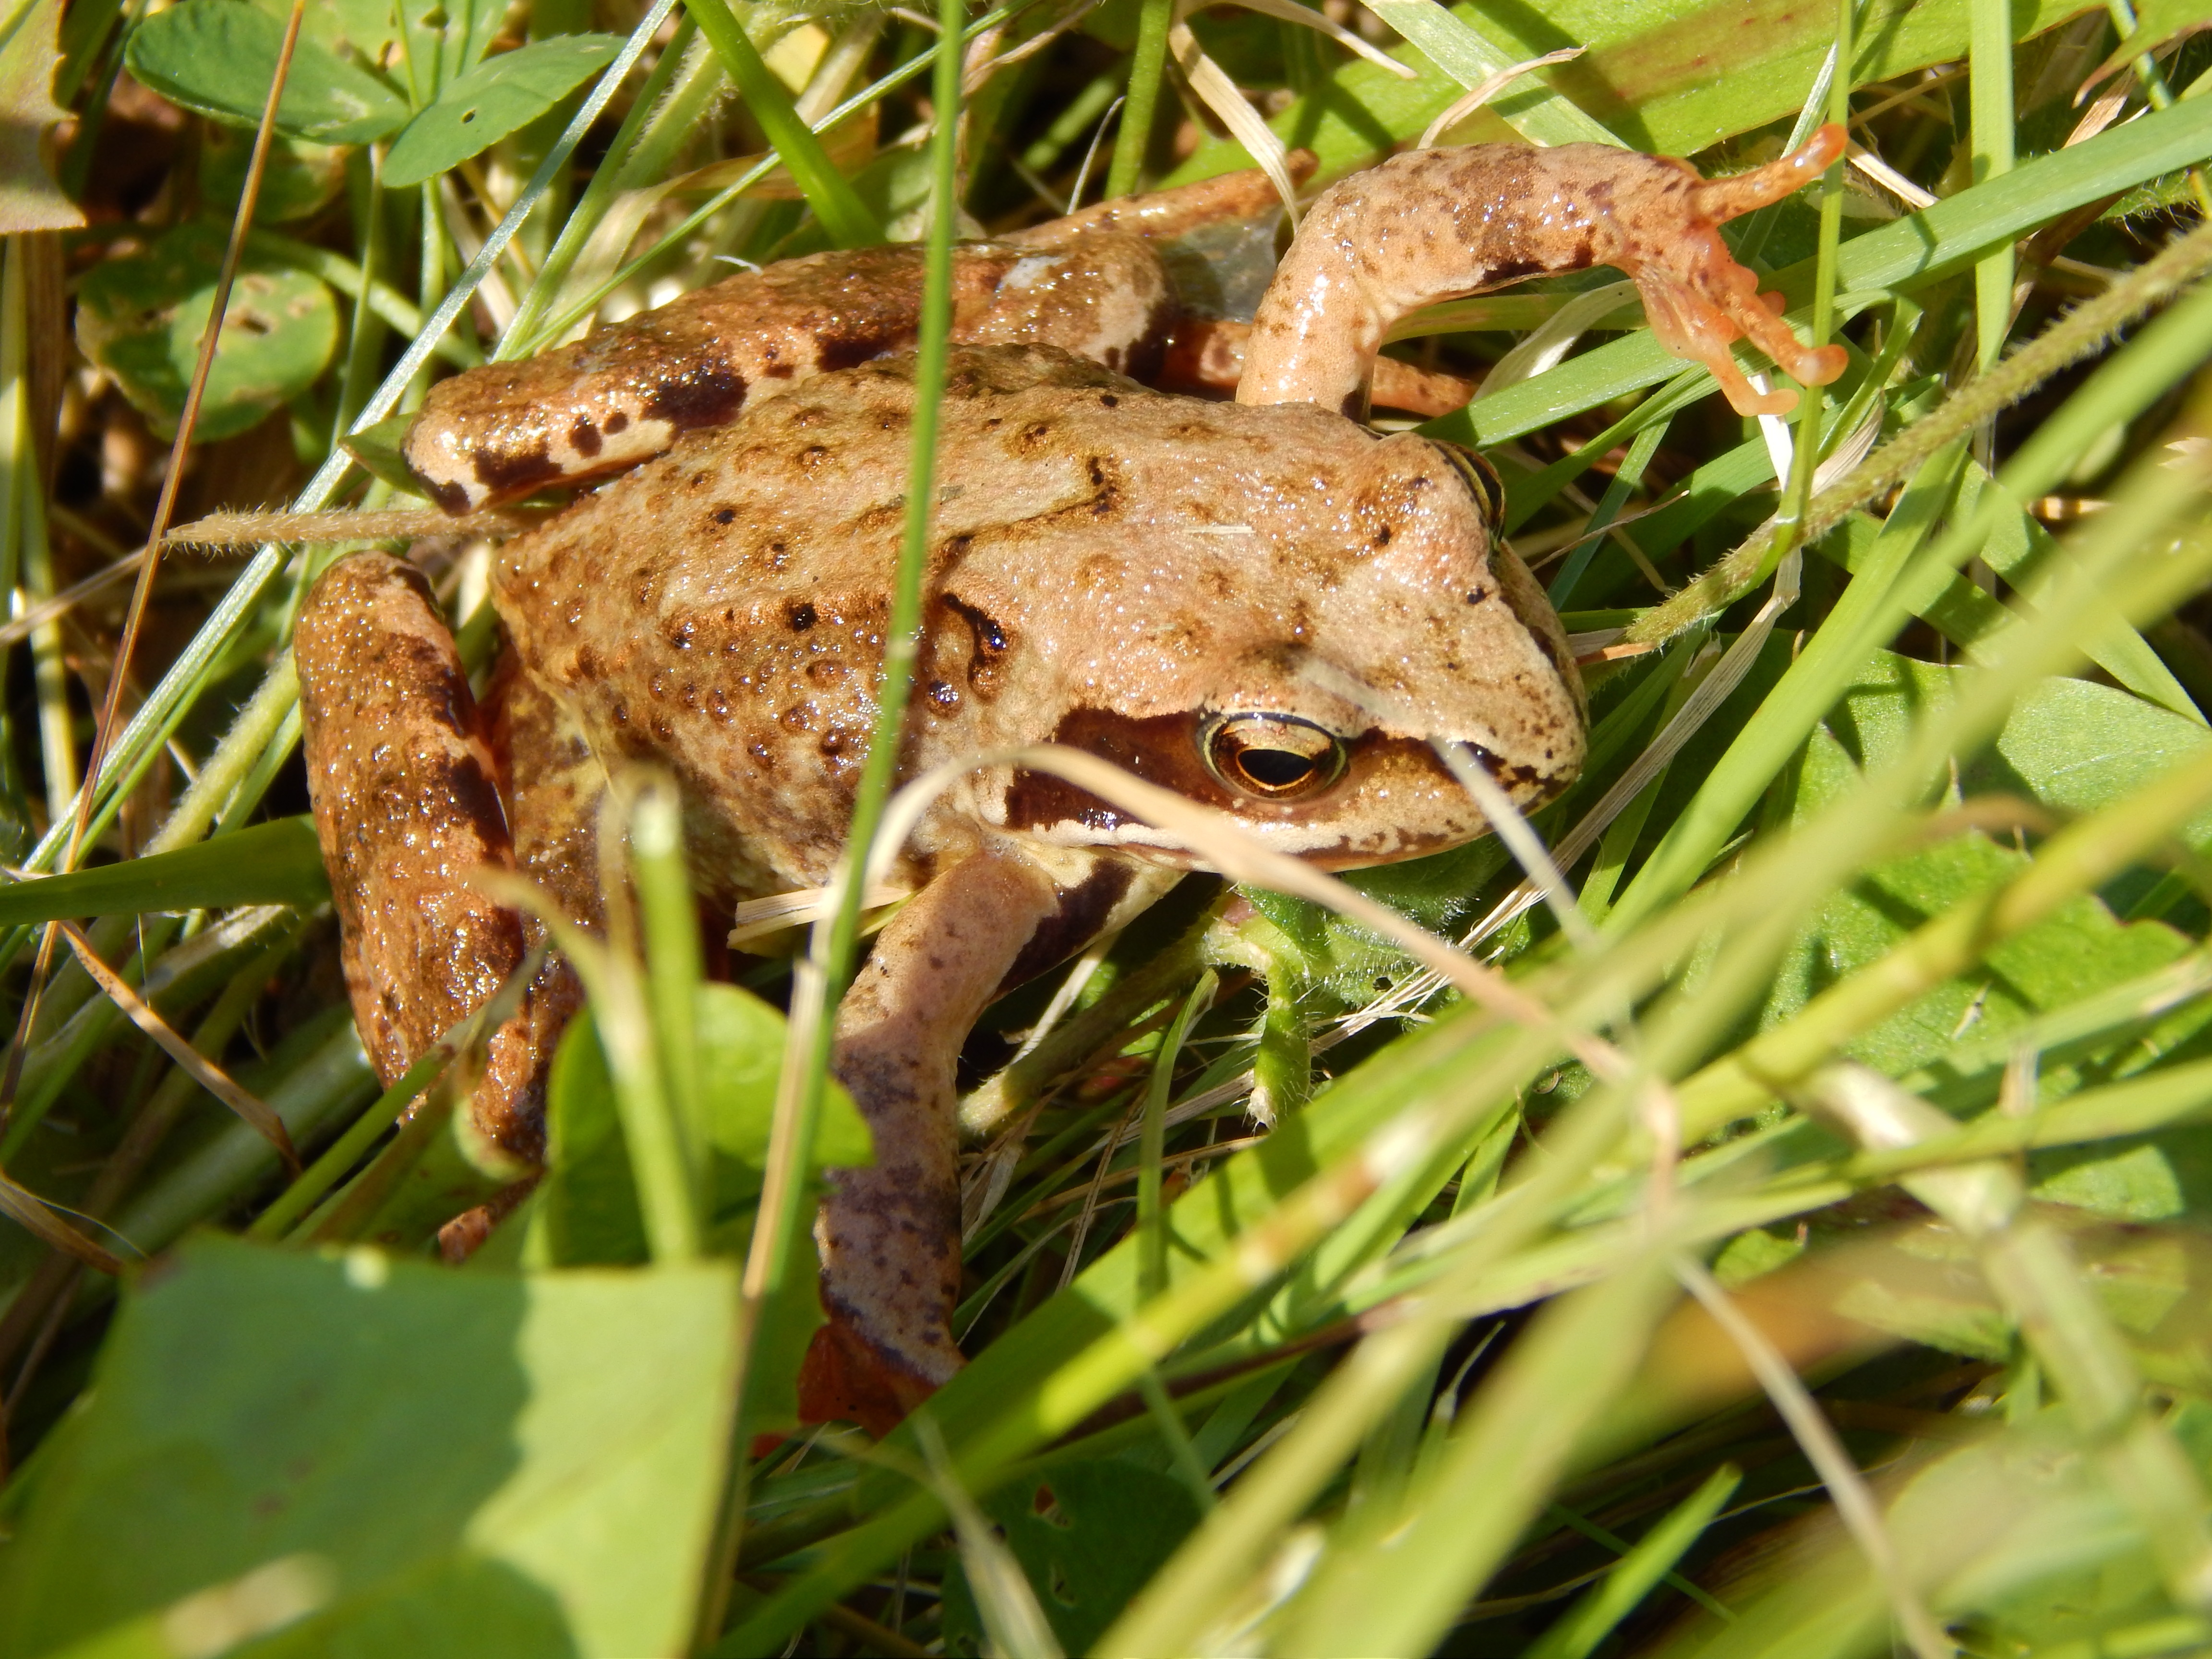
nature, grass, animal, wildlife, frog, toad, amphibian, fauna, vertebrate, the frog, ranidae